Chausath Yogini Temple, Bhedaghat

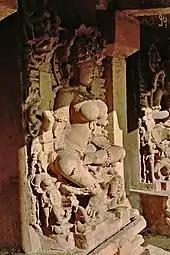
A yogini

The temple contains stone images of the yoginis; among them are Kamada ("Giver of Sexual Love"), whose image includes a "yonipuja", worship of the yoni. The 81 images include 8 Matrikas, Mother goddesses, from an earlier time; one of them is Chandika, who is depicted riding a human corpse in a cremation ground. Three niches are now occupied by male gods, namely a dancing Ganesh and two Shivad, most likely from the central shrine as originally constructed. The yogini images that once occupied those niches have been lost, like many of the surviving but badly damaged yogini images heavily vandalised. Most of the images have had their faces broken; some survive only from the waist down. One image, that of the horse-faced yogini Erudi, survives in perfect condition.